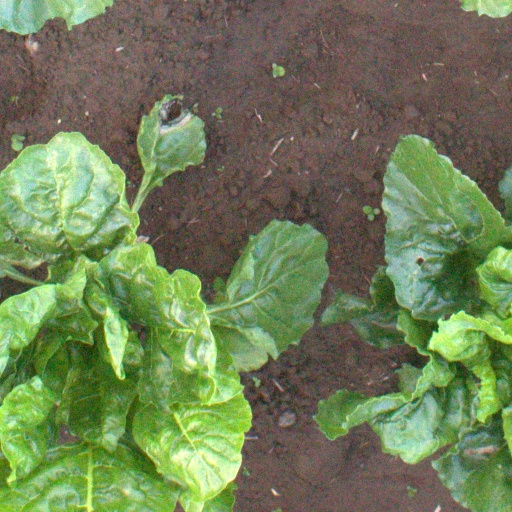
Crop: sugar beet